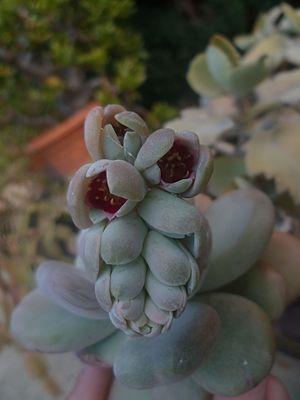
inflorescence de Pachiphytum bracteosum